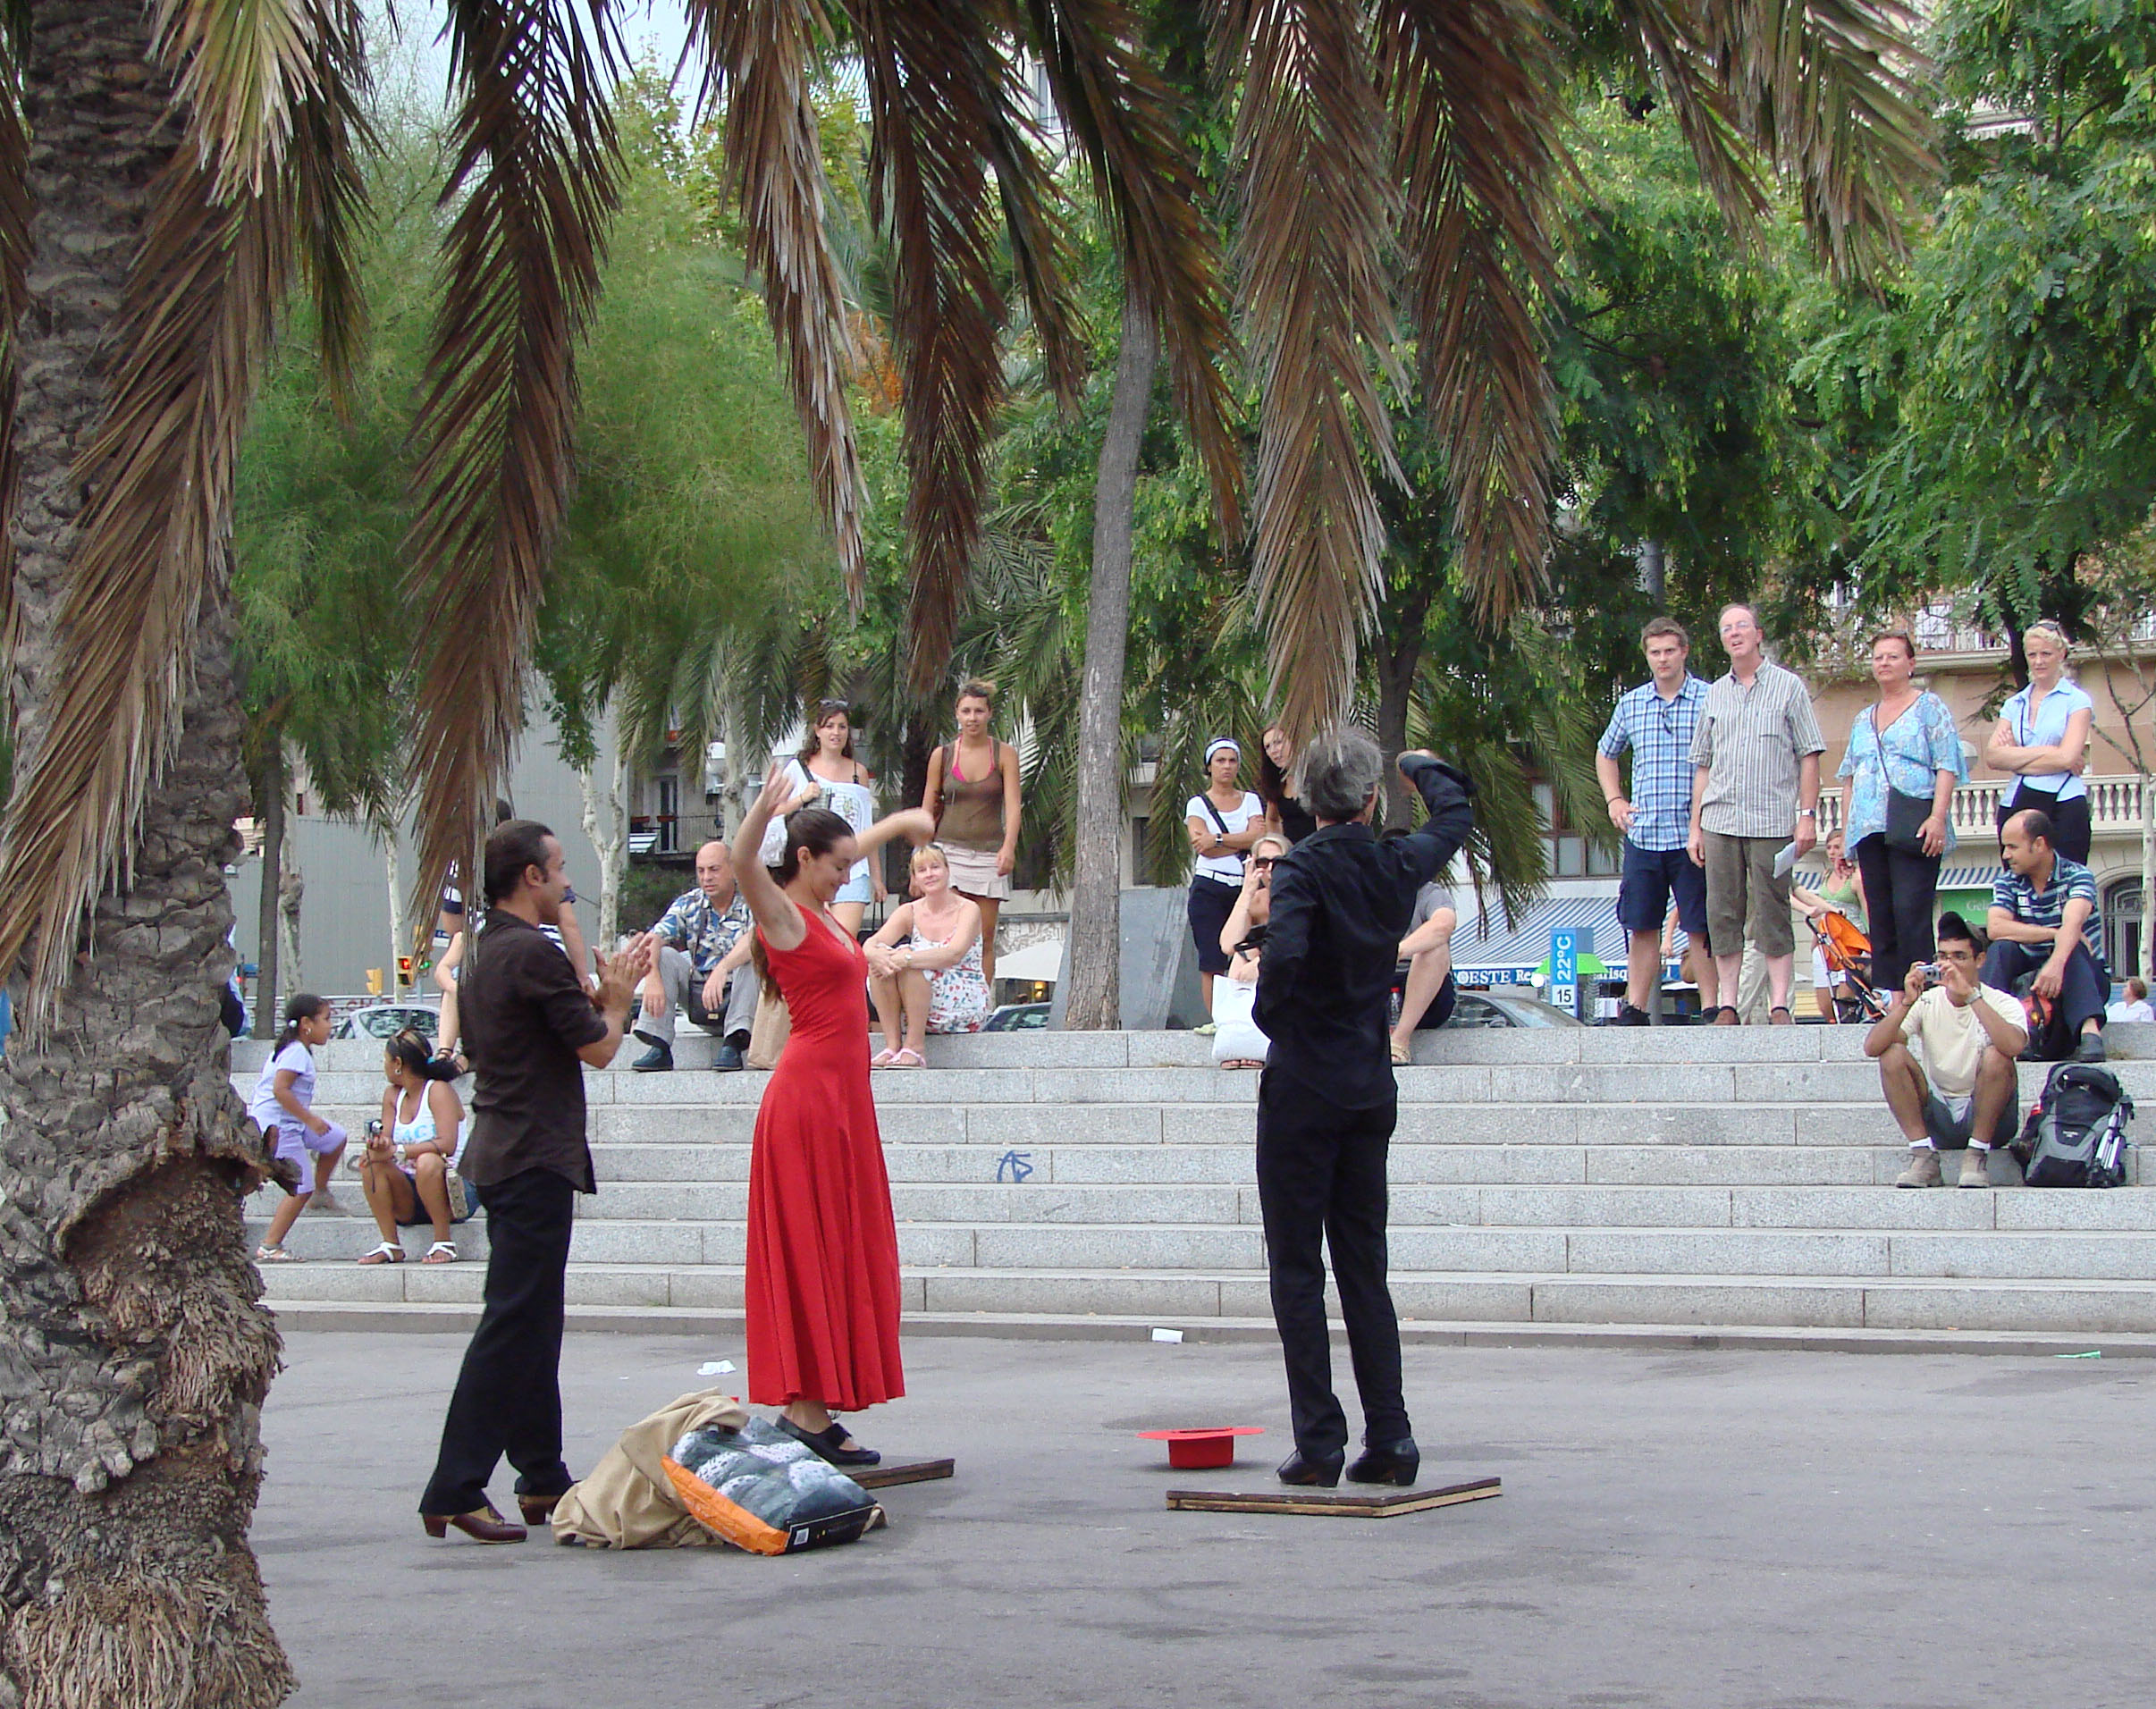
nature, tree, recreation, plant, tourism, event, fun, crowd, street, city, leisure, girl